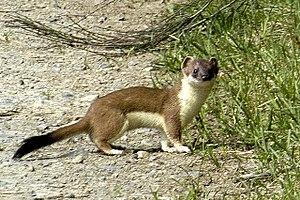
Cette liste traite des mammifères se trouvant au Canada. Il y a environ 200 espèces de mammifères indigènes au Canada. La grandeur de son territoire offre une grande variété d'écosystèmes allant des montagnes aux plaines en passant par les espaces habités. On retrouve au Canada la moitié des espèces mondiales de Cétacés. Le groupe ayant le plus d'espèces sont les Rongeurs alors que le moins nombreux est celui des Didelphimorphes avec une seule espèce.